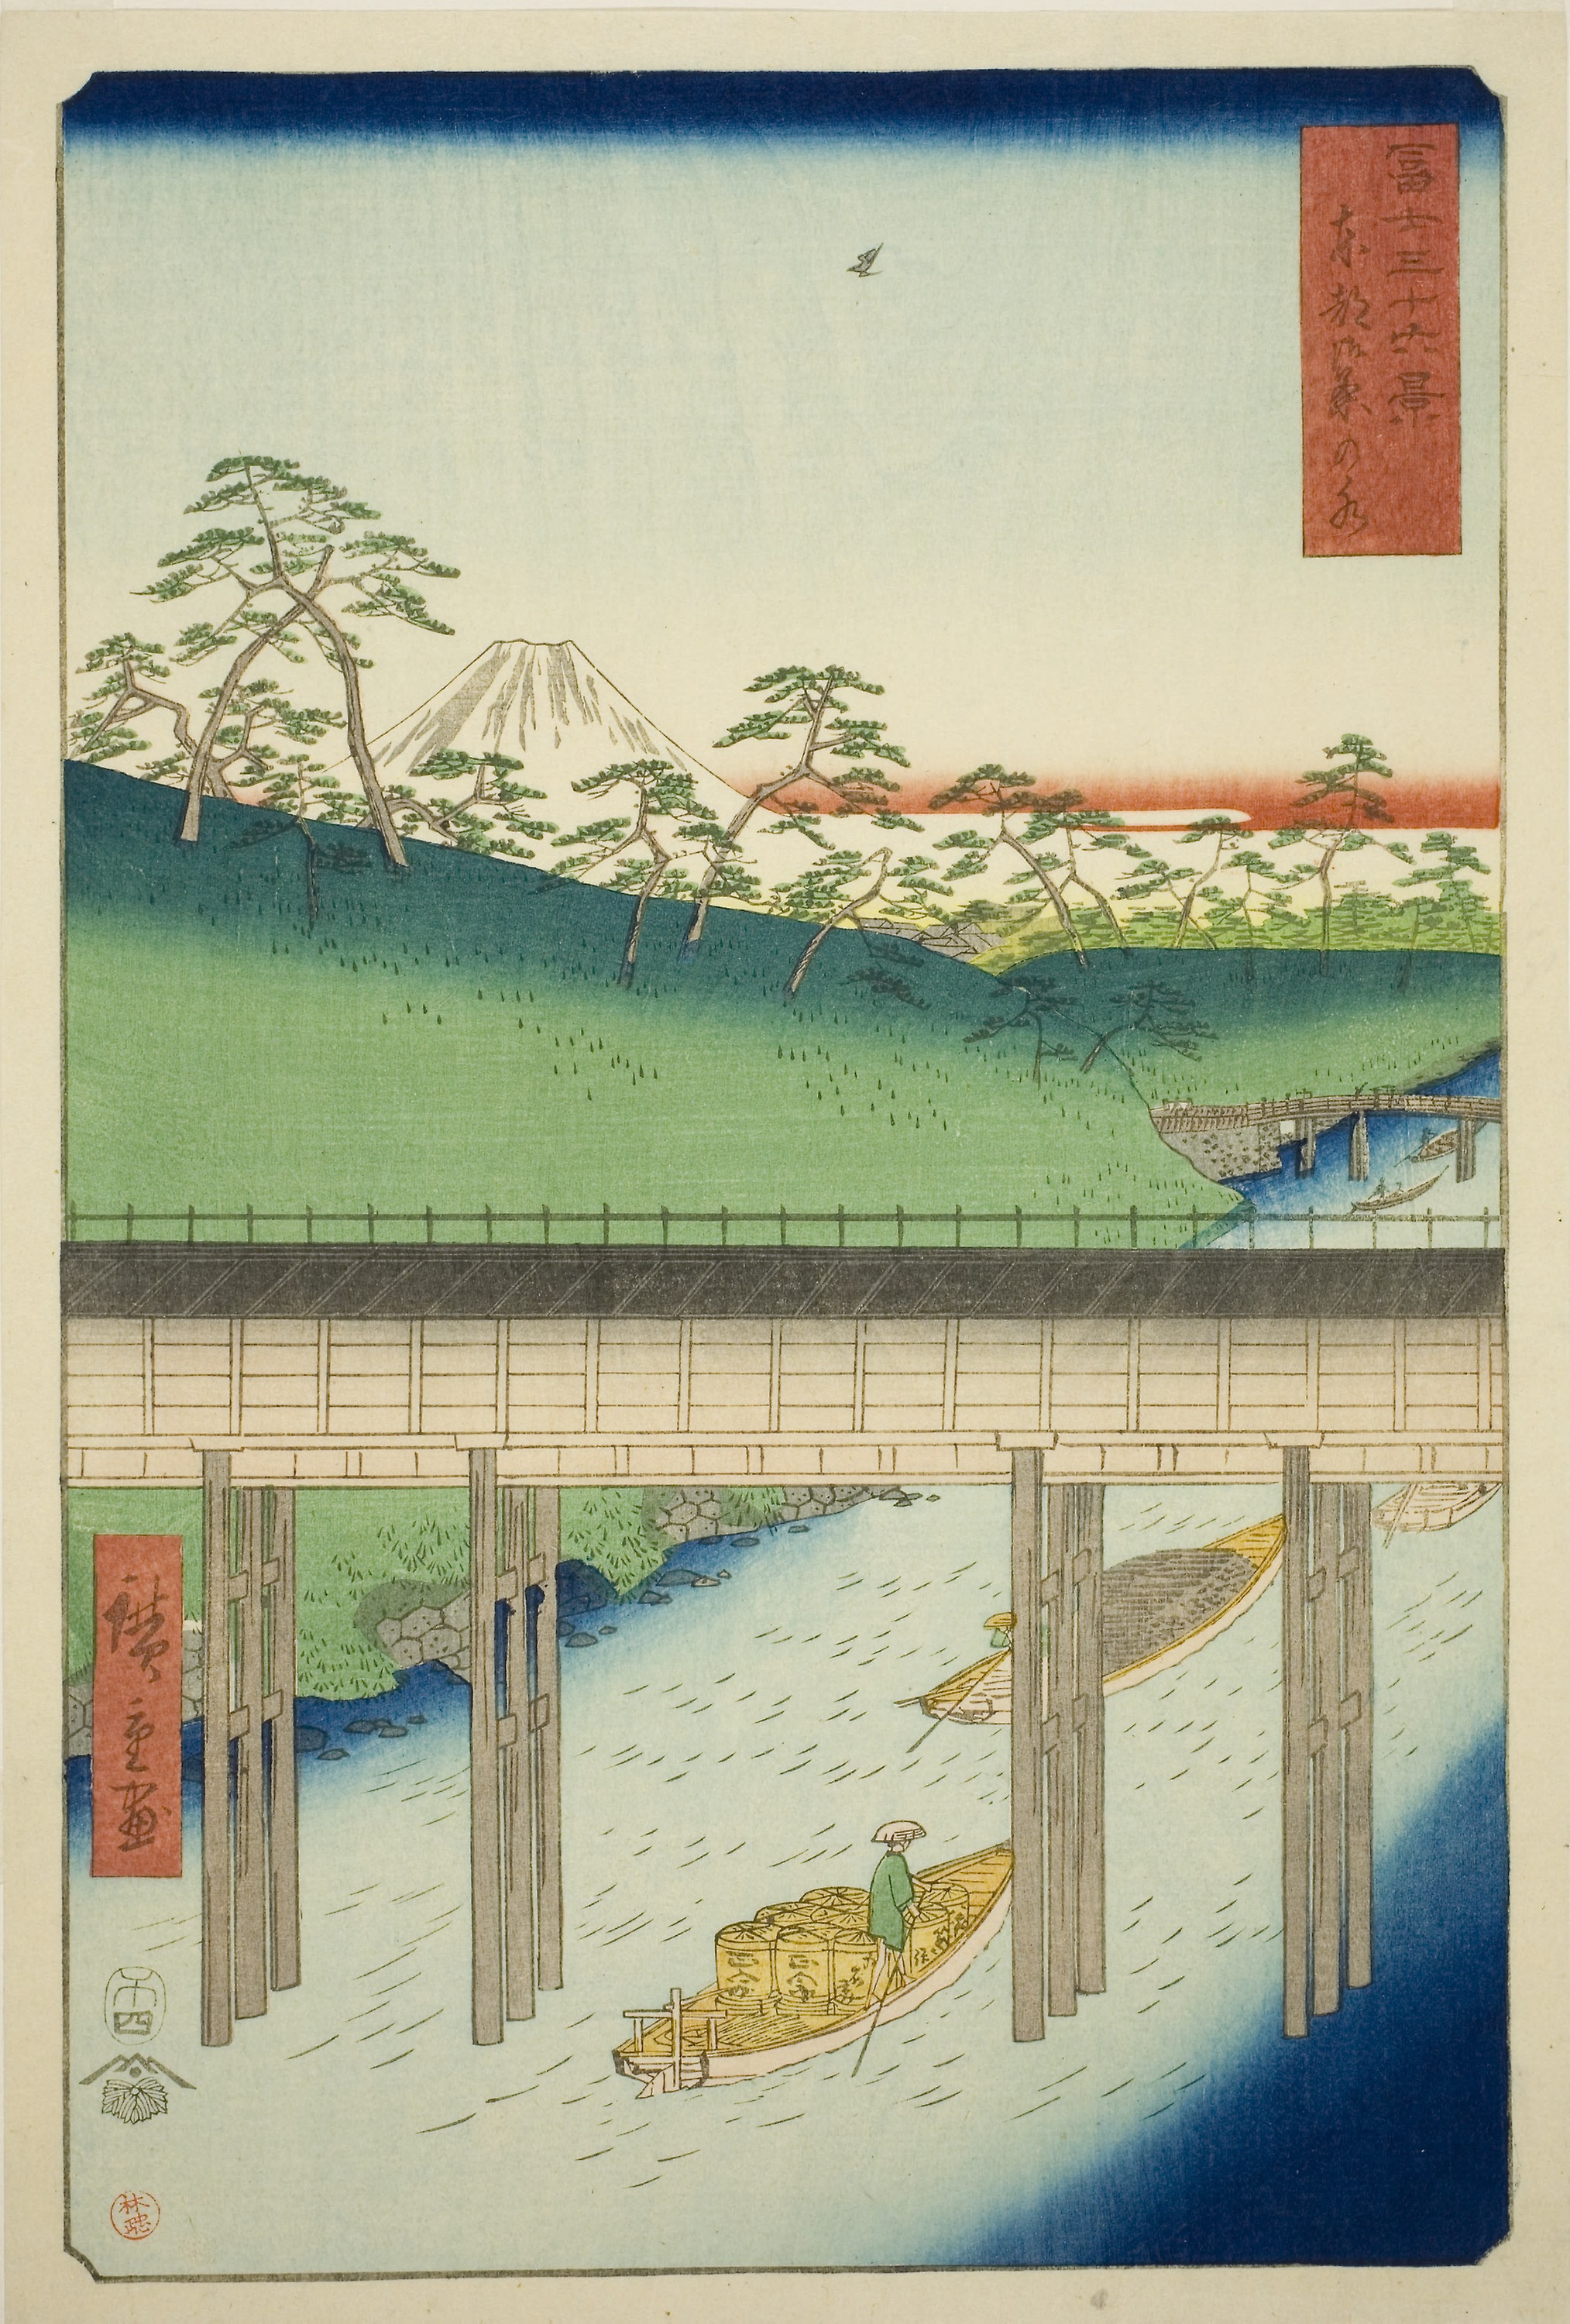
painting, paper product, bridge, illustration, paper, art